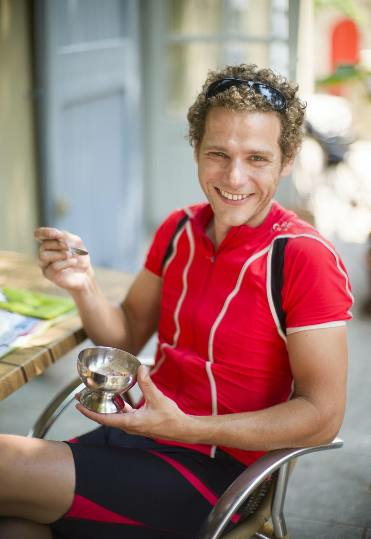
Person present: Yes